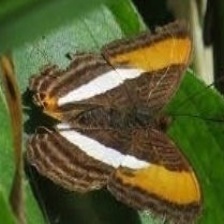
Species: Iphiclus sister